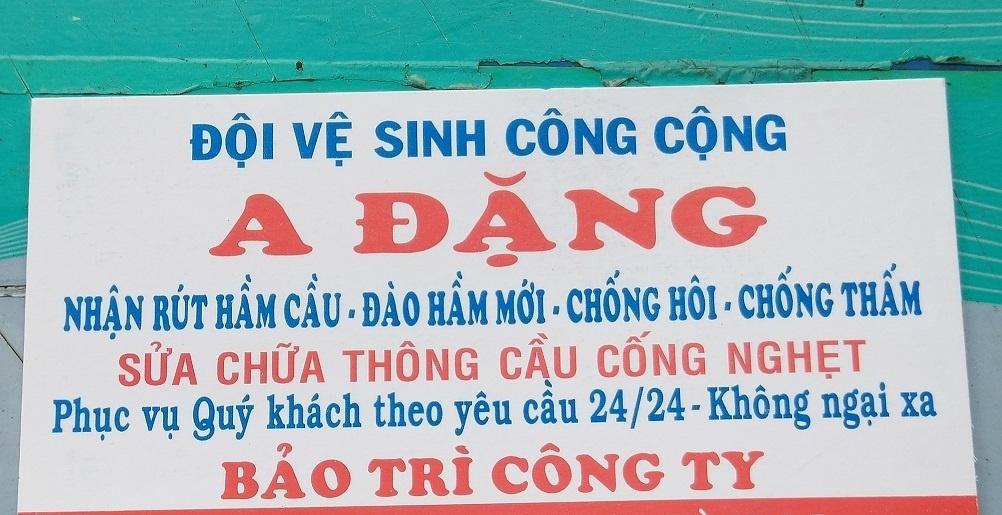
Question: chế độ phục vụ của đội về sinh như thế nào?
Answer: phục vụ theo yêu cầu 24/24, không ngại đường xa